Rabindranath Tagore

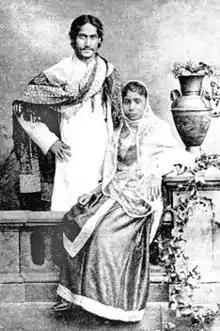
Tagore and his wife Mrinalini Devi, 1883

Tagore was raised mostly by servants; his mother had died in his early childhood, and his father travelled widely. The Tagore family was at the forefront of the Bengal renaissance. They hosted the publication of literary magazines; theatre and recitals of Bengali and Western classical music featured there regularly. Tagore's father invited several professional Dhrupad musicians to stay in the house and teach Indian classical music to the children. Tagore's oldest brother Dwijendranath was a philosopher and poet. Another brother, Satyendranath, was the first Indian appointed to the elite and formerly all-European Indian Civil Service. Yet another brother, Jyotirindranath, was a musician, composer, and playwright. His sister Swarnakumari became a novelist. Jyotirindranath's wife Kadambari Devi, slightly older than Tagore, was a dear friend and powerful influence. Her abrupt suicide in 1884, soon after he married, left him profoundly distraught for years.